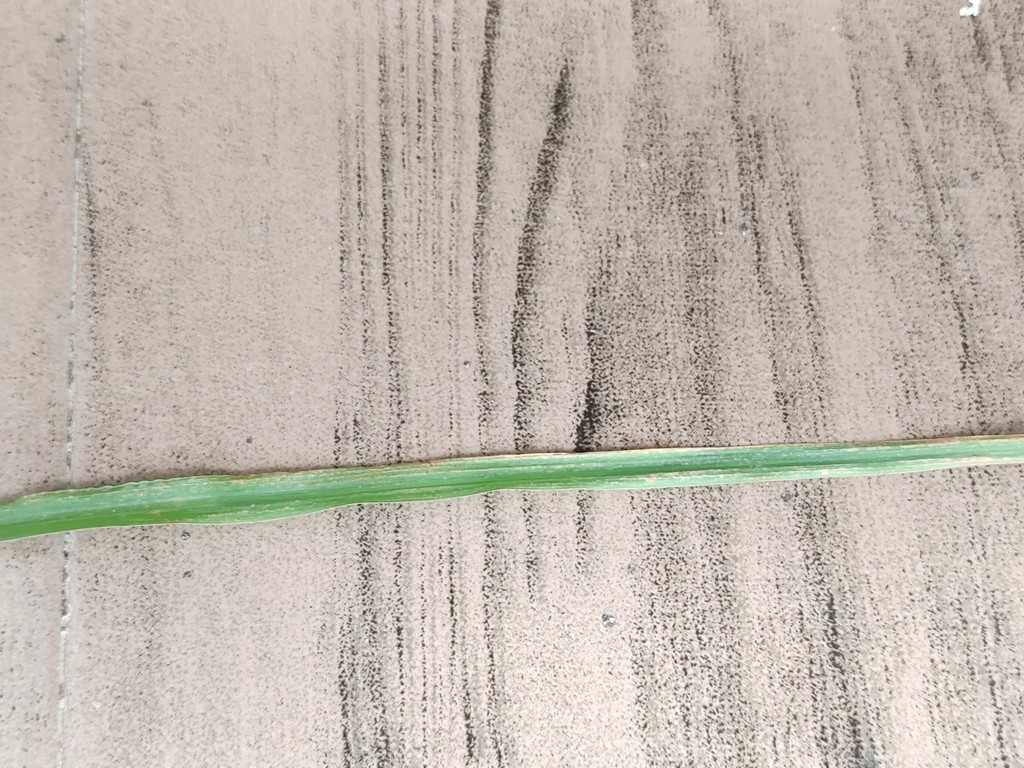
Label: Unhealthy